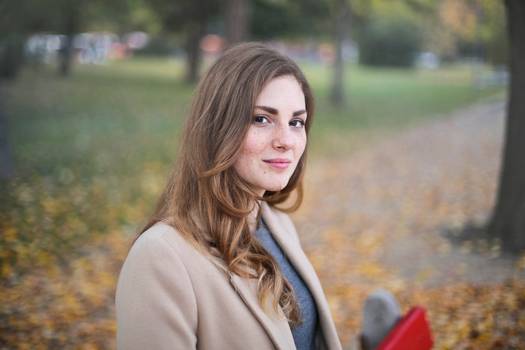
Label: No Watermark